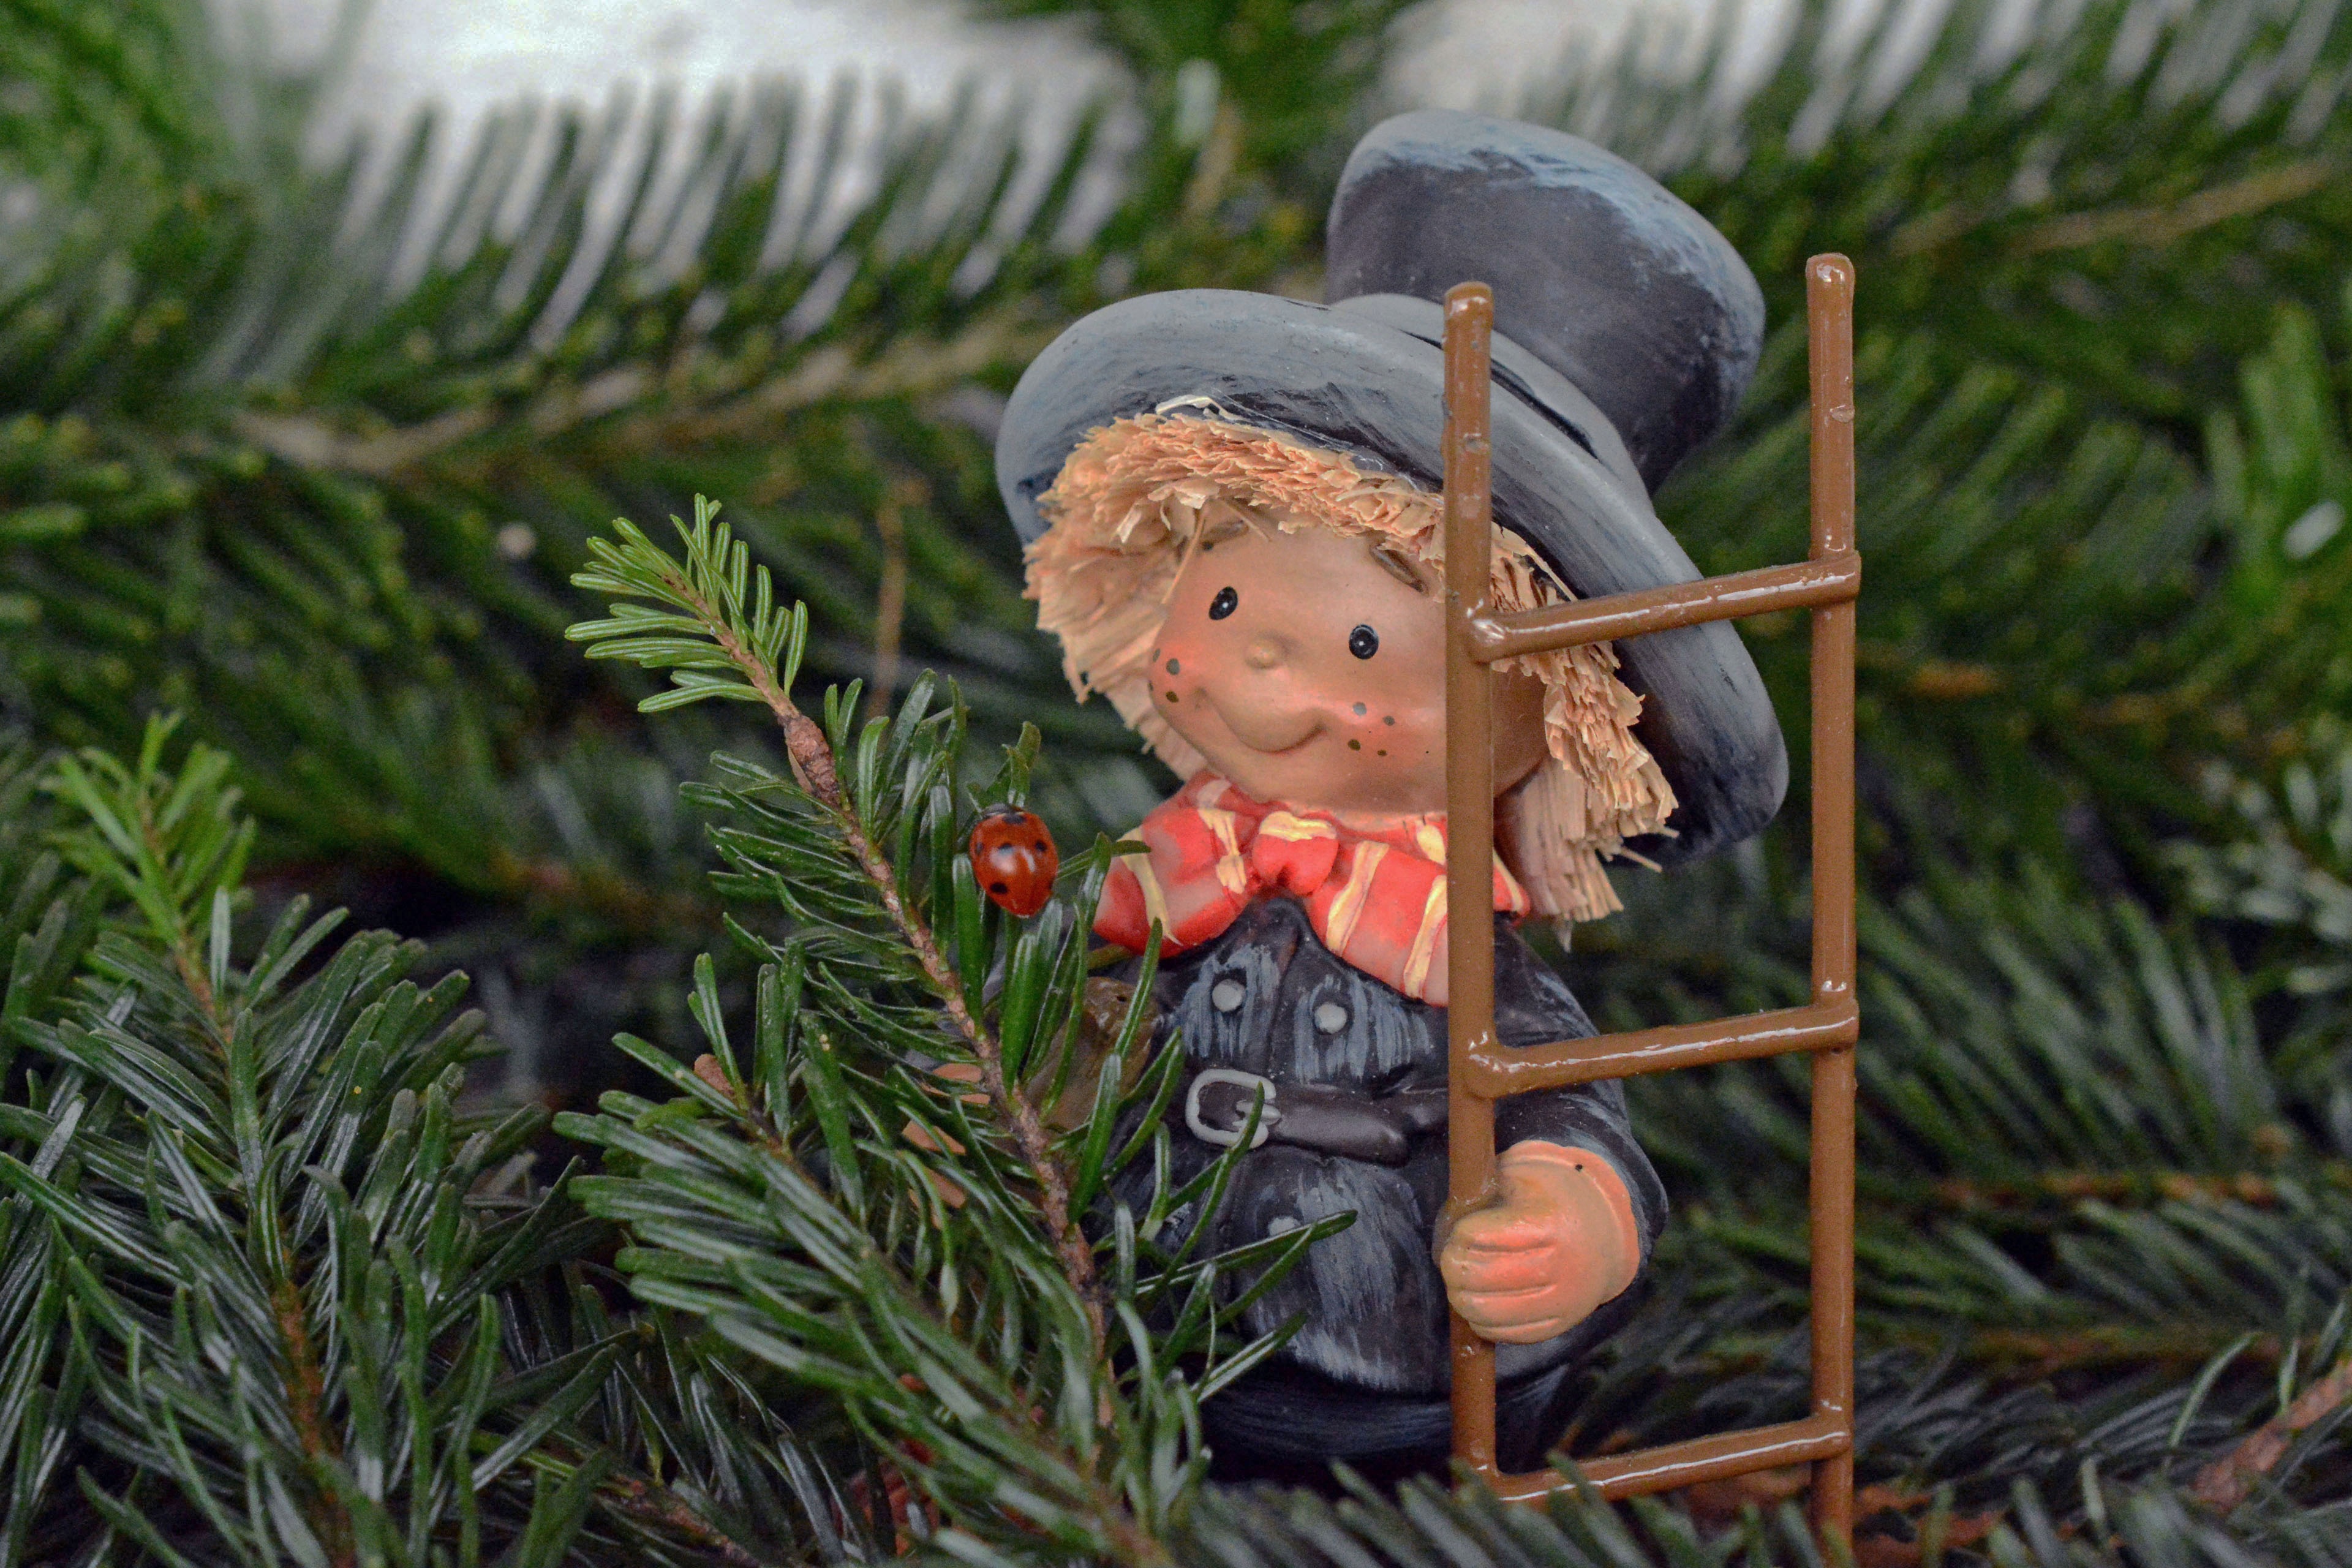
tree, branch, flower, cute, statue, holiday, ladybug, christmas, fir, decor, new year, christmas tree, christmas decoration, horseshoe, luck, lucky charm, new year's eve, new year's day, chimney sweep, happy new year, new year's greetings, new year 2017, woody plant